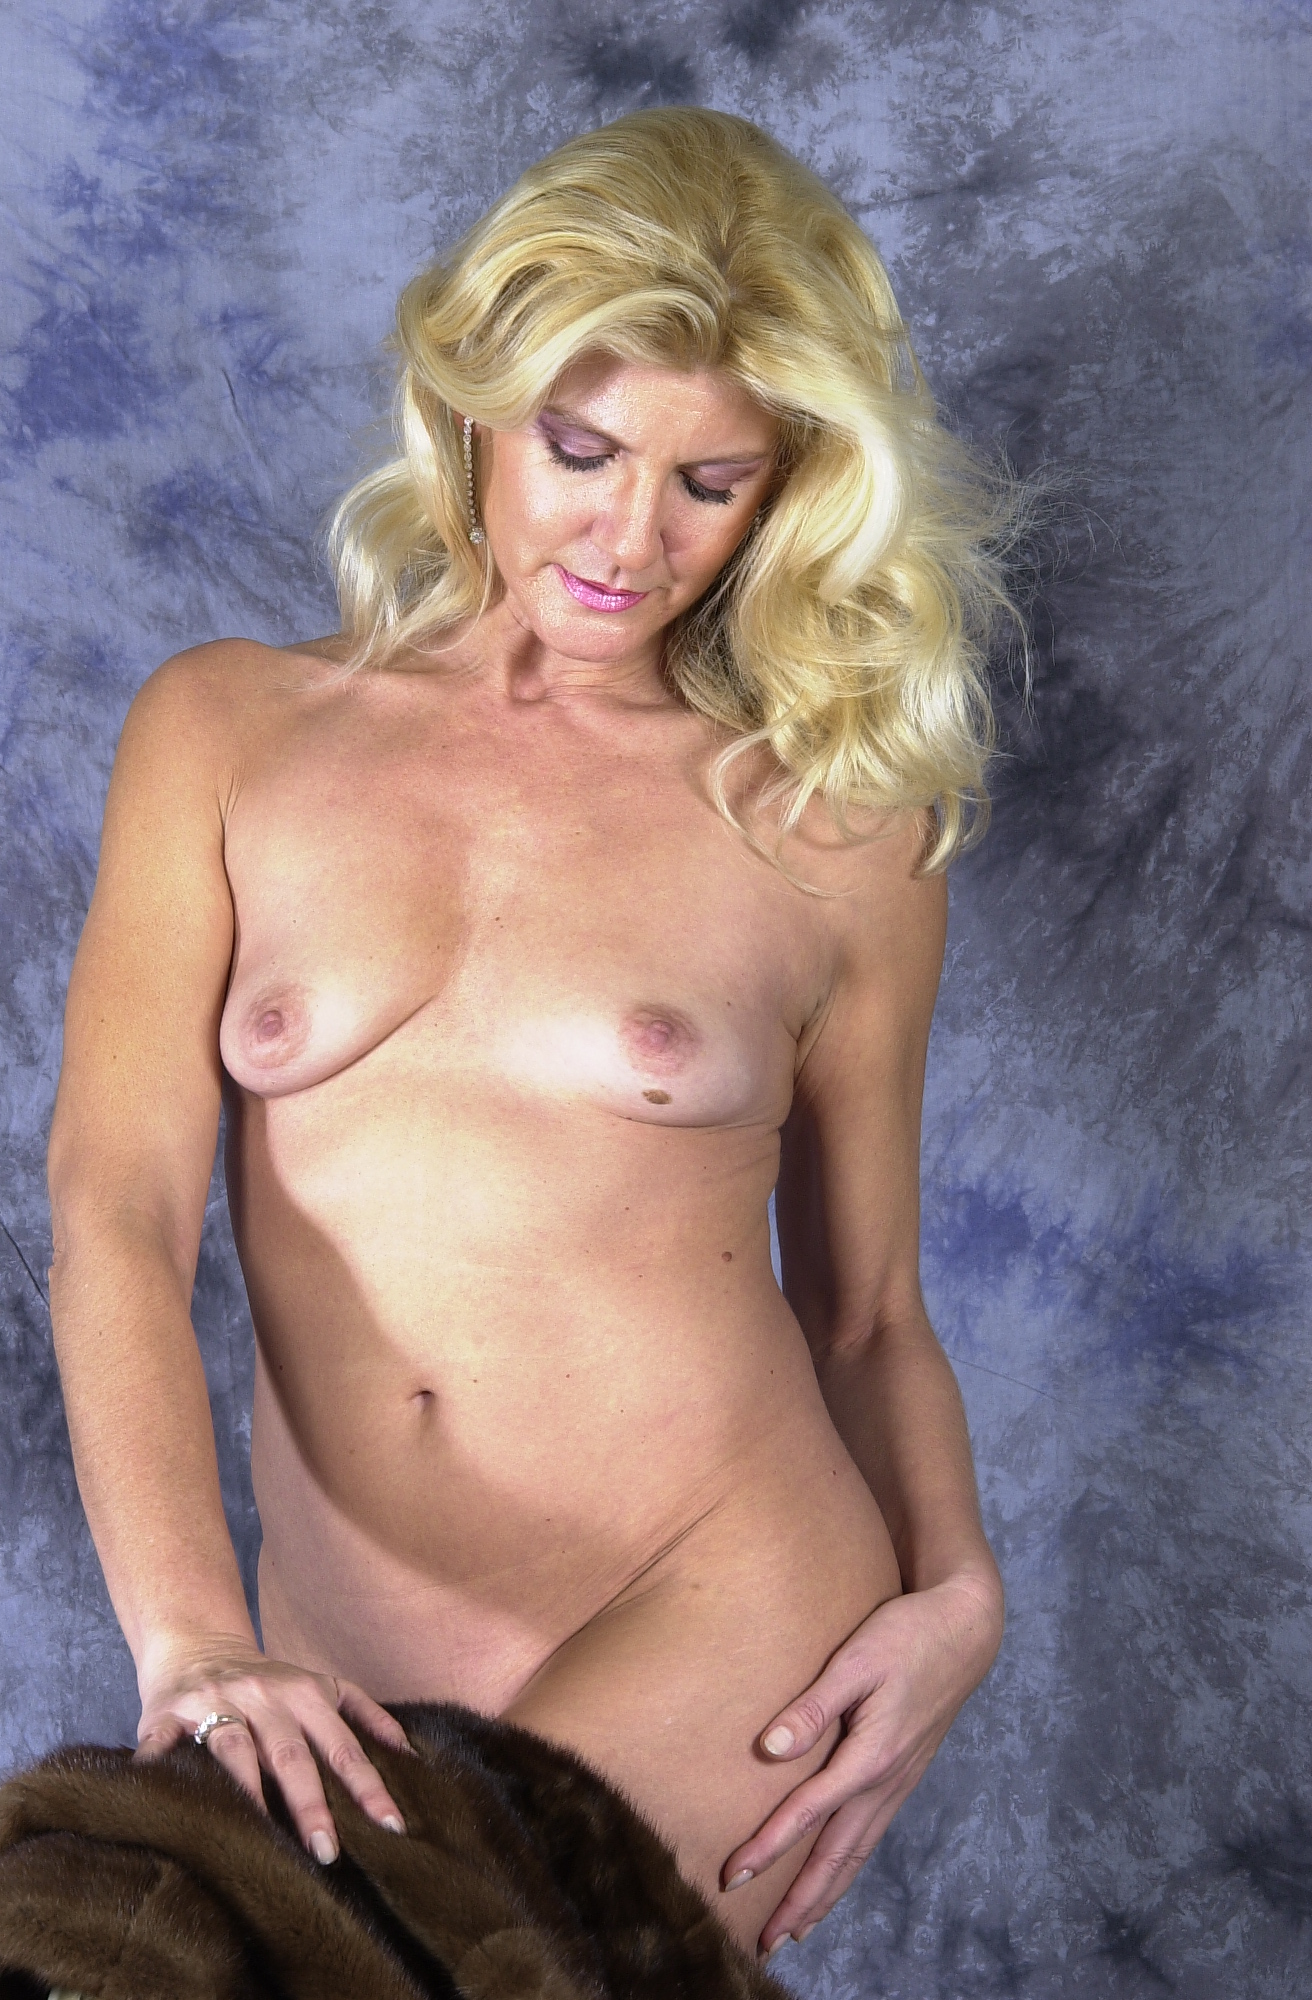
nude, blonde, model, high heels, shaved, pussy, escort, blond, chest, art model, long hair, muscle, photography, abdomen, trunk